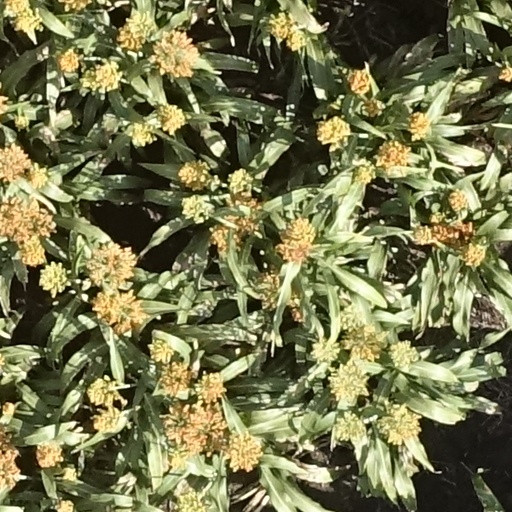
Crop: sorghum